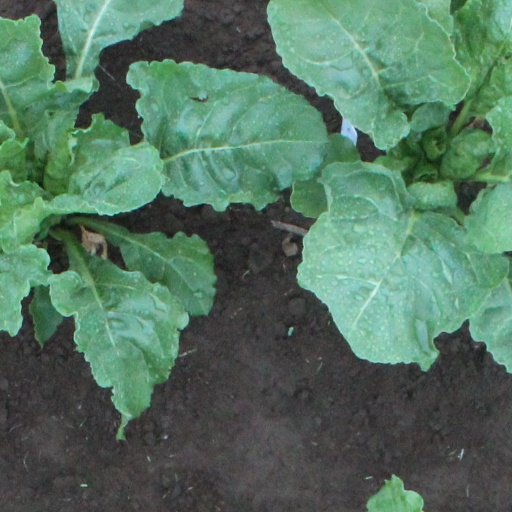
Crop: sugar beet